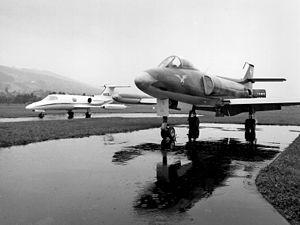
La Swiss American Aircraft Corporation 23 était une étude de projet pour un avion d'affaires au début des années 1960 en Suisse.